Three Dog Night

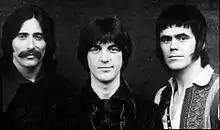
Negron, Wells and Hutton in 1969

Three Dog Night made its official debut in 1968 at the Whisky a Go Go, at a 5 p.m. press party hosted by Dunhill Records. They were still in the process of making their first album "Three Dog Night" when they heard the favorable reactions from the hypercritical audience.